La Guaira (state)

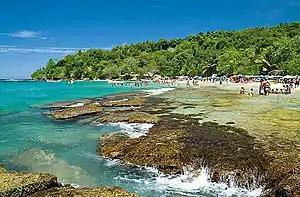
Tourism is vital to economy of the La Guaira state.

The state legislature falls to the Legislative Council of the State of La Guaira, a unicameral parliament, elected by the people through direct and secret vote every four years, and they can be reelected for consecutive periods, under a system of proportional representation of the population of the state and its municipalities. Since the last elections, the state has had 7 deputies, of which 1 belongs to the opposition and 6 to the government.